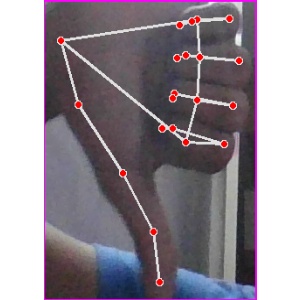
अक्षर: फ